Houston County Courthouse (Texas)

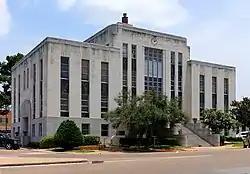
Houston County Courthouse in 2014

Houston County Courthouse is a historic county courthouse in Crockett, Texas, United States. Built in 1939, it is Houston County's fifth courthouse. It was designed in the Moderne architectural style by Houston architect Blum E. Hester. It was listed on the National Register of Historic Places in 2010 for its historical and architectural significance.